Carlos Acuña

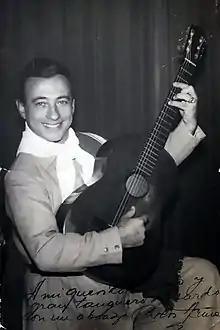

Carlos Acuña (November 4, 1915 – February 19, 1999) was an Argentine Tango singer and composer. As a vocalist, he was best known for his performance of "La Calesita" ("The Merry-Go-Round"); and as a composer, for "Un boliche" ("A Tavern").